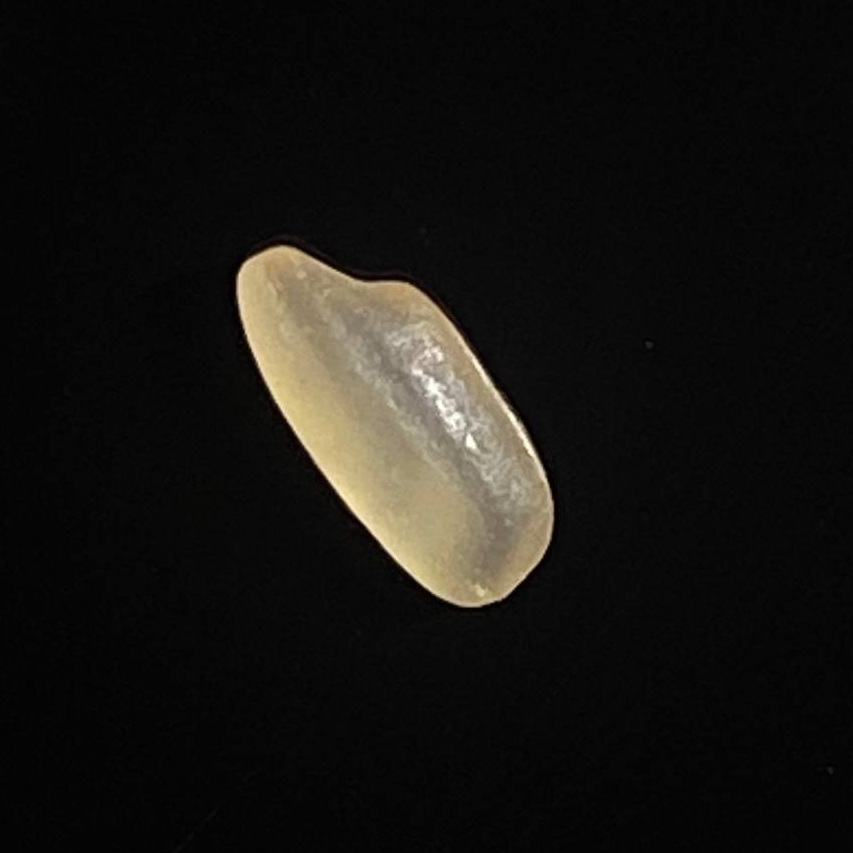
Rice variety: Shorna5